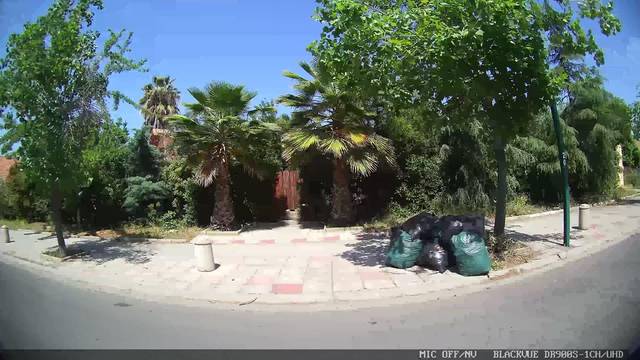
Region: Chile
Coordinates: -33.328, -70.538